Psaltoda plaga

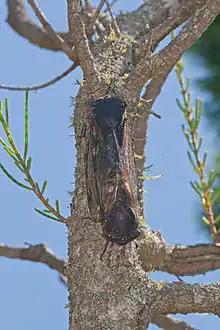
Adults mating on a she-oak

The cicada spends seven years underground in nymph form drinking sap from the roots of plants before emerging from the Ground as an adult. Species on which it feeds include weeping willow, river sheoak, rough-barked apple and various eucalypts. The adults, which live for four weeks, fly around, mate, and breed over the summer.